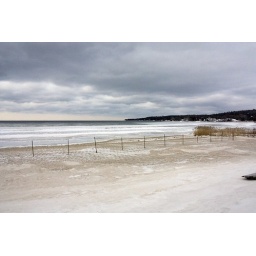
A rather interesting sight, seeing the sand through the snow and the water in the bay just starting to freeze.